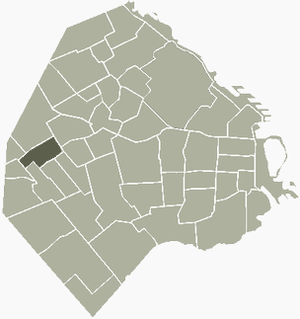
Monte Castro est un des quarante-huit quartiers de Buenos Aires.